Louis Varney

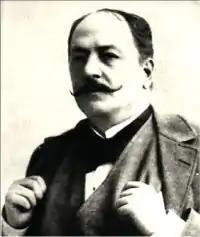
Louis Varney (1844–1908)

Louis Varney (30 May 1844, New Orleans, Louisiana – 20 August 1908, Cauterets, France) was a French composer.